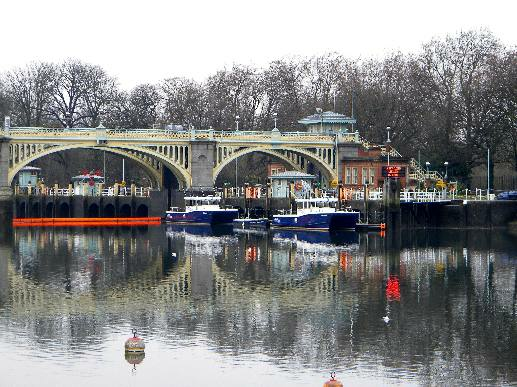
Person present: No